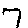
Label: 7